2001 Nations Cup (snooker)

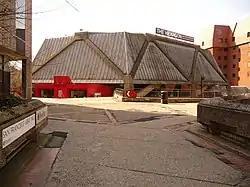
The Hexagon (pictured in 2010), where the tournament was held

The Nations Cup was formed in 1999 as a five-squad snooker tournament involving the Home Nations. The 2001 tournament was expanded from five to eight teams to accommodate non-Home Nations sides. It was a World Professional Billiards and Snooker Association team event staged as part of the 2000–01 snooker season and was held at The Hexagon, Reading, Berkshire, from 13 to 21 January 2001. Although there were plans to rename the tournament the World Cup, this was the final year it was played because ITV stopped broadcasting snooker. Sponsored by smokeless coal manufacturer Coalite, the event had a total prize pool of £69,400, with £46,950 going to the winning squad divided equally amongst all three players. The host broadcaster was ITV.